Kalkidan Gezahegne

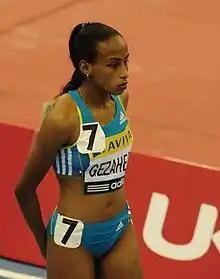
Gezahegne in 2010

Kalkidan Gezahegne (born 8 May 1991) is an Ethiopian-born Bahraini middle- and long-distance runner. She is the 10,000 metres 2020 Tokyo Olympics silver medallist. 11 years earlier, at age 18, Gezahegne became the youngest ever female World indoor champion when winning 1500 metres.